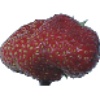
Label: strawberry_wedge